John Mayall

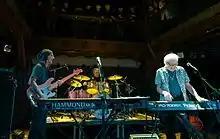
John Mayall (right) with Greg Rzab and Jay Davenport in 2017

Born in Macclesfield, Cheshire, on 29 November 1933, John Brumwell Mayall grew up in Cheadle Hulme. He was the son of Murray Mayall, a guitarist who played in local pubs.